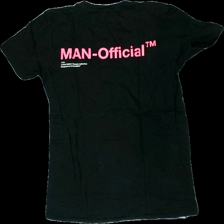
View: back
Type: T-shirt
Category: Men
Brand: Boohoo
Colors: Black, White, Pink, Multicolor
Material: 100% cotton
Pattern: Logo print
Cut: Regular, C-collar
Size: S
Season: All
Price range: <50
Recommended usage: Reuse
Comment: washed out